Anglerfish

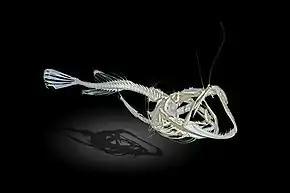
Skeleton of the anglerfish "Lophius piscatorius": The first spine of the dorsal fin of the anglerfish acts like a fishing rod with a lure.

Anglerfish are defined by gills that open behind the pectoral fins (as opposed to other fish whose pectorals lay behind the gill opening), depressible teeth that can hinge back, joints of the epiotic bone, the form of the pectoral fin radials, and the luring apparatus (see subsection).